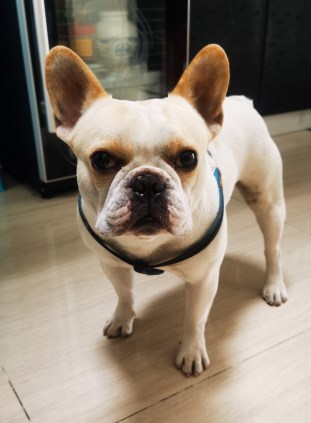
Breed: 1121-n000002-French_bulldog